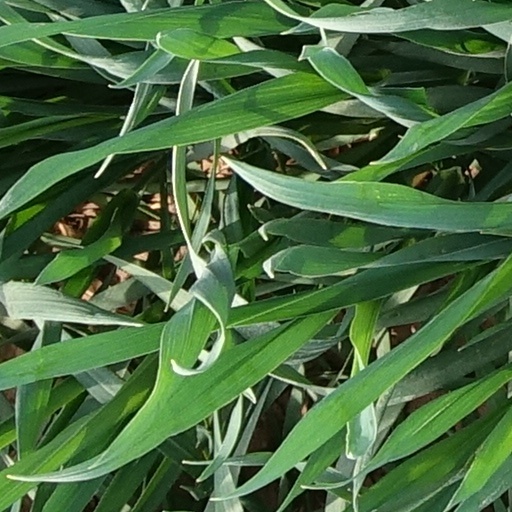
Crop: wheat